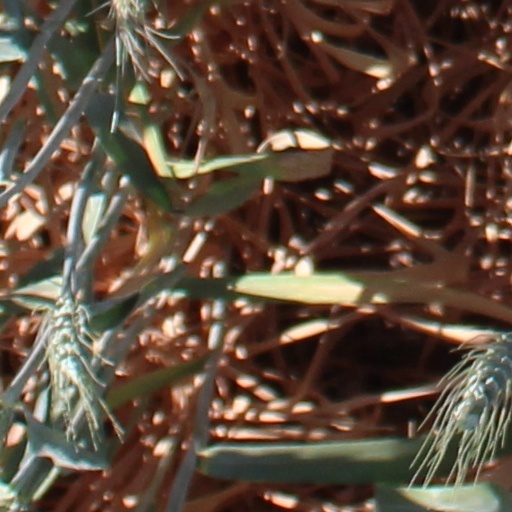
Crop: wheat